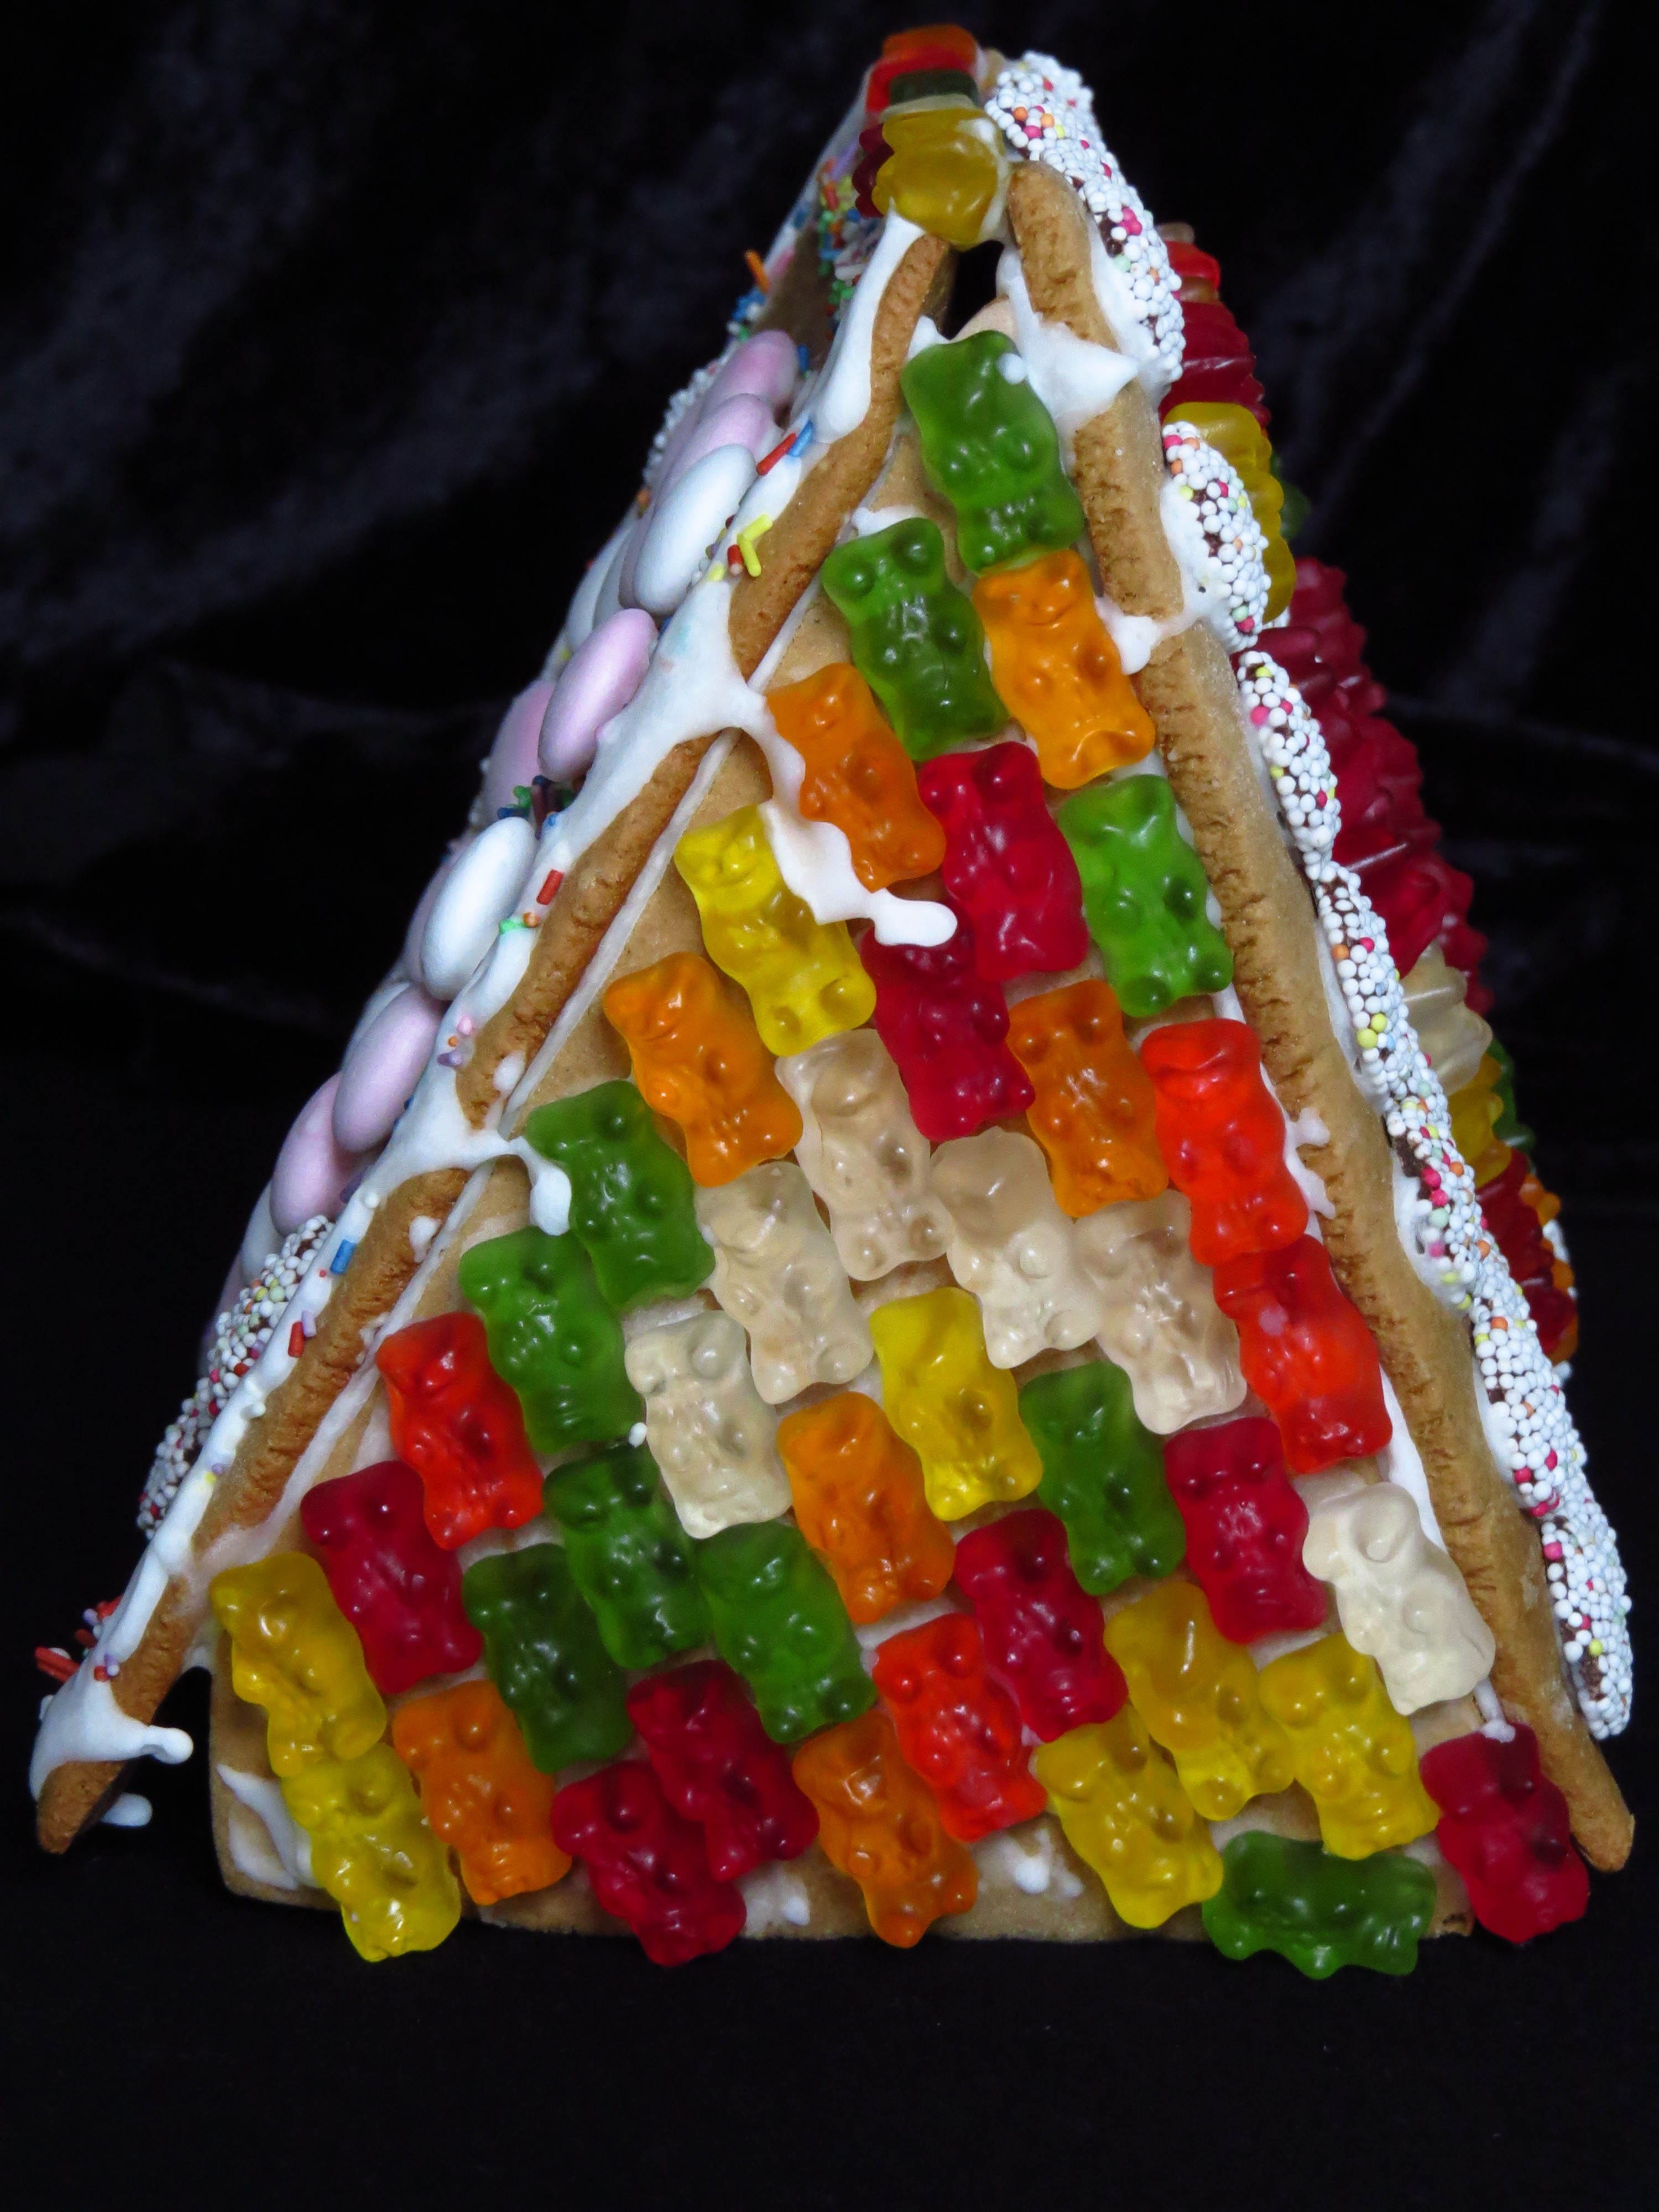
sweet, decoration, food, colorful, christmas, dessert, delicious, homemade, christmas tree, deco, baked, bake, christmas decoration, christmas time, textile, art, boys, pretty, decorate, unhealthy, gummib rchen, gummi bears, gingerbread house, chocolate cookies, chocolate lentils